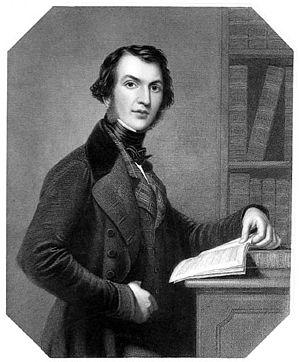
William Ewart Gladstone est un homme d'État britannique qui joua un rôle majeur dans son pays dans la seconde moitié du XIXᵉ siècle.